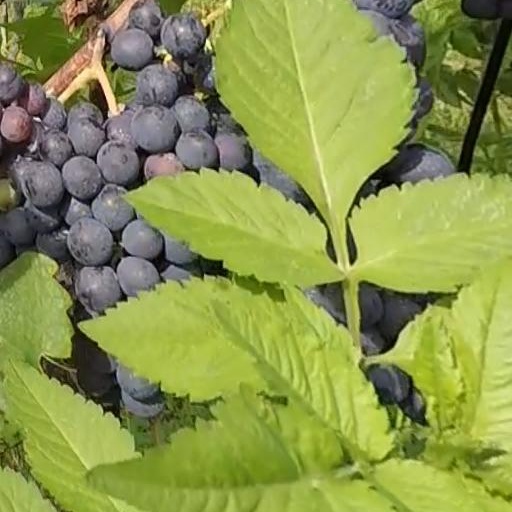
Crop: grape